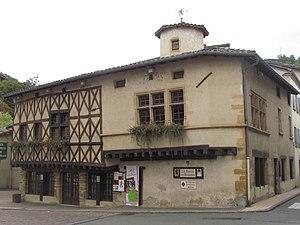
Maison à pans de bois. Les façades et la toiture This building is inscrit au titre des Monuments Historiques. It is indexed in the Base Mérimée, a database of architectural heritage maintained by the French Ministry of Culture,
Cet article recense les monuments historiques situés dans le département du Rhône, en France, mais hors de la métropole de Lyon ou de la commune de Villefranche-sur-Saône. Ces deux zones comportant un grand nombre de monuments classés ou inscrits, deux pages spécifiques leur sont dédiées : Liste des monuments historiques de la métropole de Lyon et Liste des monuments historiques de Villefranche-sur-Saône.